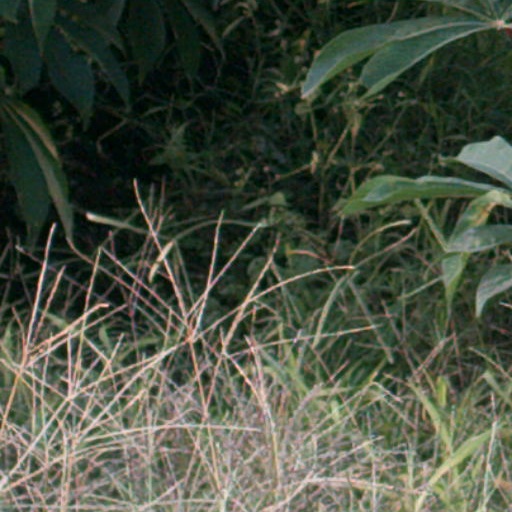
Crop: cassava